Wyckoff-Garretson House

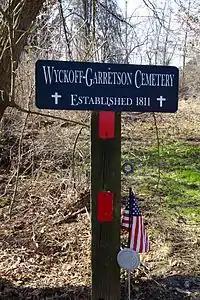
Cemetery information sign

The nearby Wyckoff-Garretson Cemetery, also known as the South Middlebush Cemetery, was established in 1811. It is also a contributing property.